Martina Trevisan

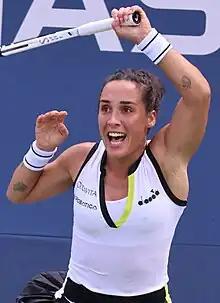
Trevisan at the 2023 US Open

Martina Trevisan (born 3 November 1993) is an Italian professional tennis player. She has a career-high singles ranking of No. 18 by the WTA, achieved in May 2023, and a best doubles ranking of No. 138. For Italy, she was finalist in the 2023 Billie Jean King Cup and won the 2024 Billie Jean King Cup.